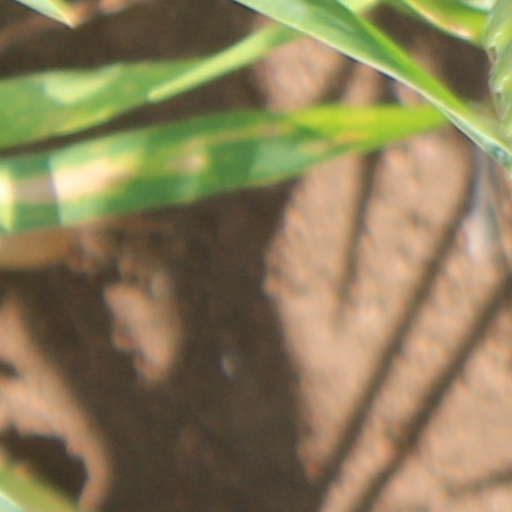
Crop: wheat